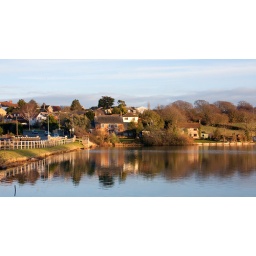
I was driving home from work this afternoon when I found Wooton Bridge bathed in beautiful golden sunshine.